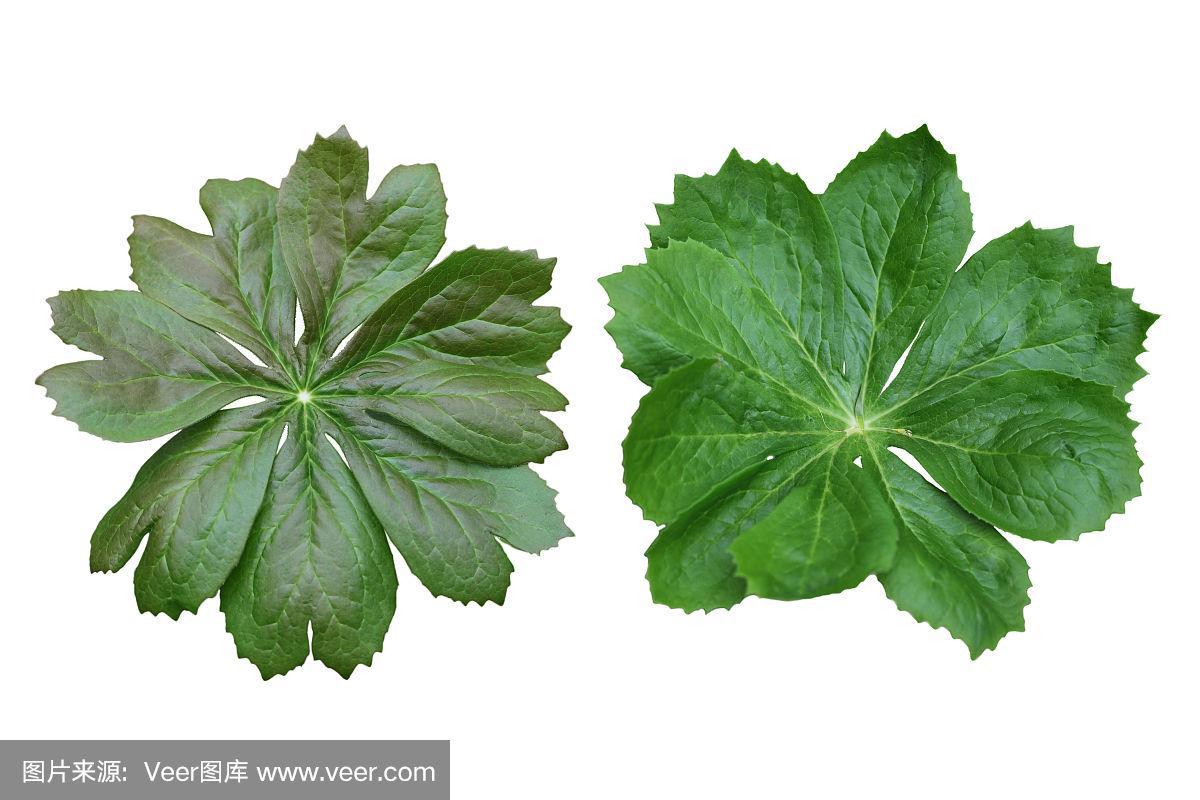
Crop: apple
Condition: healthy